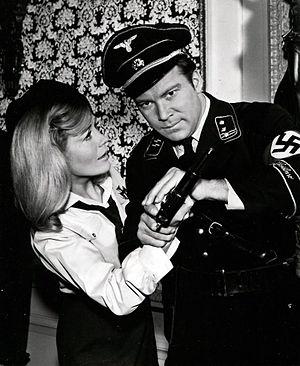
Fraternitaire est le vingt-et-unième épisode de la deuxième saison de la série télévisée Star Trek. Il fut diffusé pour la première fois le 16 février 1968 sur la chaîne américaine NBC.